Piper Maru

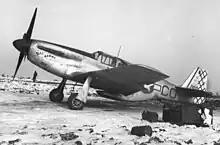
A WWII-era P-51 Mustang. A plane of this model is the source of the black oil in "Piper Maru".

The episode's cold open was filmed in a water tank, using a replica P-51 Mustang plane which had been designed by the art director. Bowman also needed to direct a scene in which Gillian Anderson would react to a memory of playing with her sister as a child; the scene involved digitally compositing the children playing into Anderson's footage. Bowman asked Anderson to act towards a tree as though it were her sister, later telling her "I'm going to tell everybody I can that you just did that great reaction to a tree". Bowman also reshot the episode's ending, as originally Duchovny and Lea were to walk past the camera and continue off-screen. Feeling this was not effective, he replaced this with a walking shot which continued straight towards and into the camera, noting that "Nick will jump in front of a truck if he think it will make a scene better".